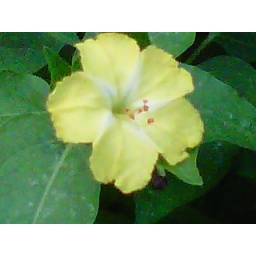
Pretty little flowers in pink red &amp;amp; yellow